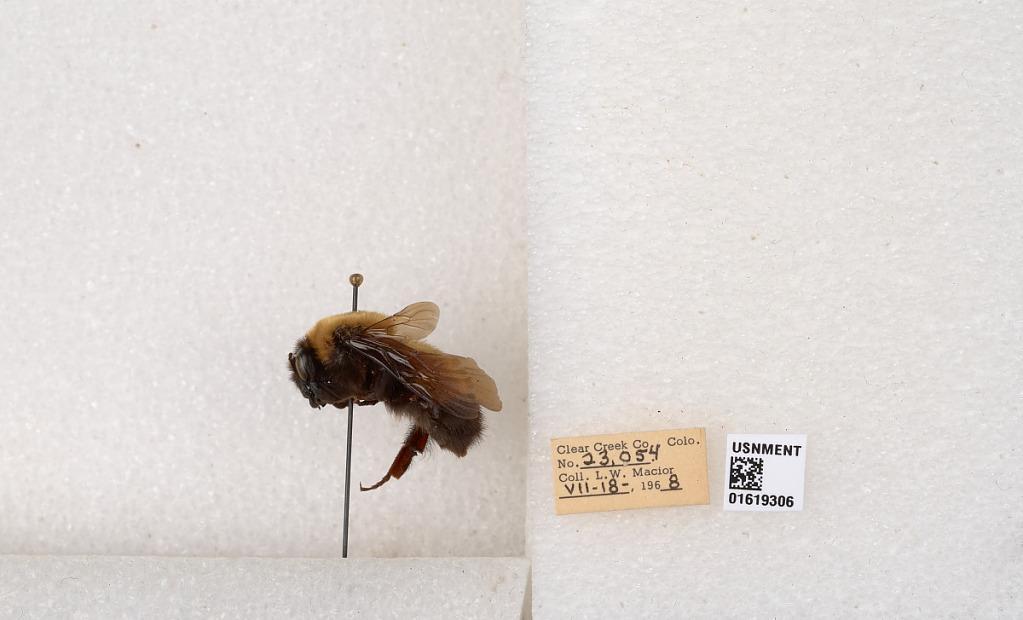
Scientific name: Bombus (Bombus) nevadensis Cresson